Théophile Delcassé

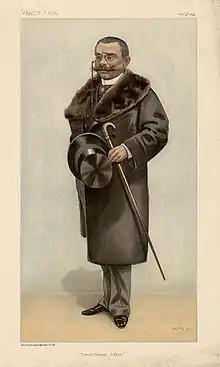
Delcassé caricatured by Guth for "Vanity Fair", 1899

Théophile Delcassé (1 March 185222 February 1923) was a French politician who served as foreign minister from 1898 to 1905. He is best known for his hatred of Germany and efforts to secure alliances with Russia and the United Kingdom that became the Entente Cordiale. He belonged to the Radical Party and was a protege of Léon Gambetta.